Point Pleasant, West Virginia

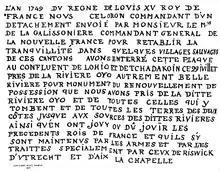
In 1749 French explorer Pierre Joseph Céloron de Blainville asserts sovereignty of France over the Ohio valley by burying a lead plaque called « of Point Pleasant ».

In the second half of 1749, the French explorer Pierre Joseph Céloron de Blainville (1693-1759) claimed French sovereignty over the Ohio Valley, burying a lead plaque at the meeting point of the Ohio and Kanawha Rivers.